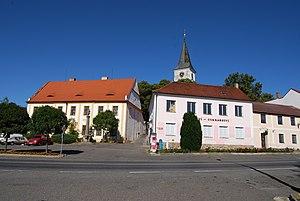
Bernartice est un bourg du district de Písek, dans la région de Bohême-du-Sud, en République tchèque. Sa population s'élevait à 1 312 habitants en 2020.